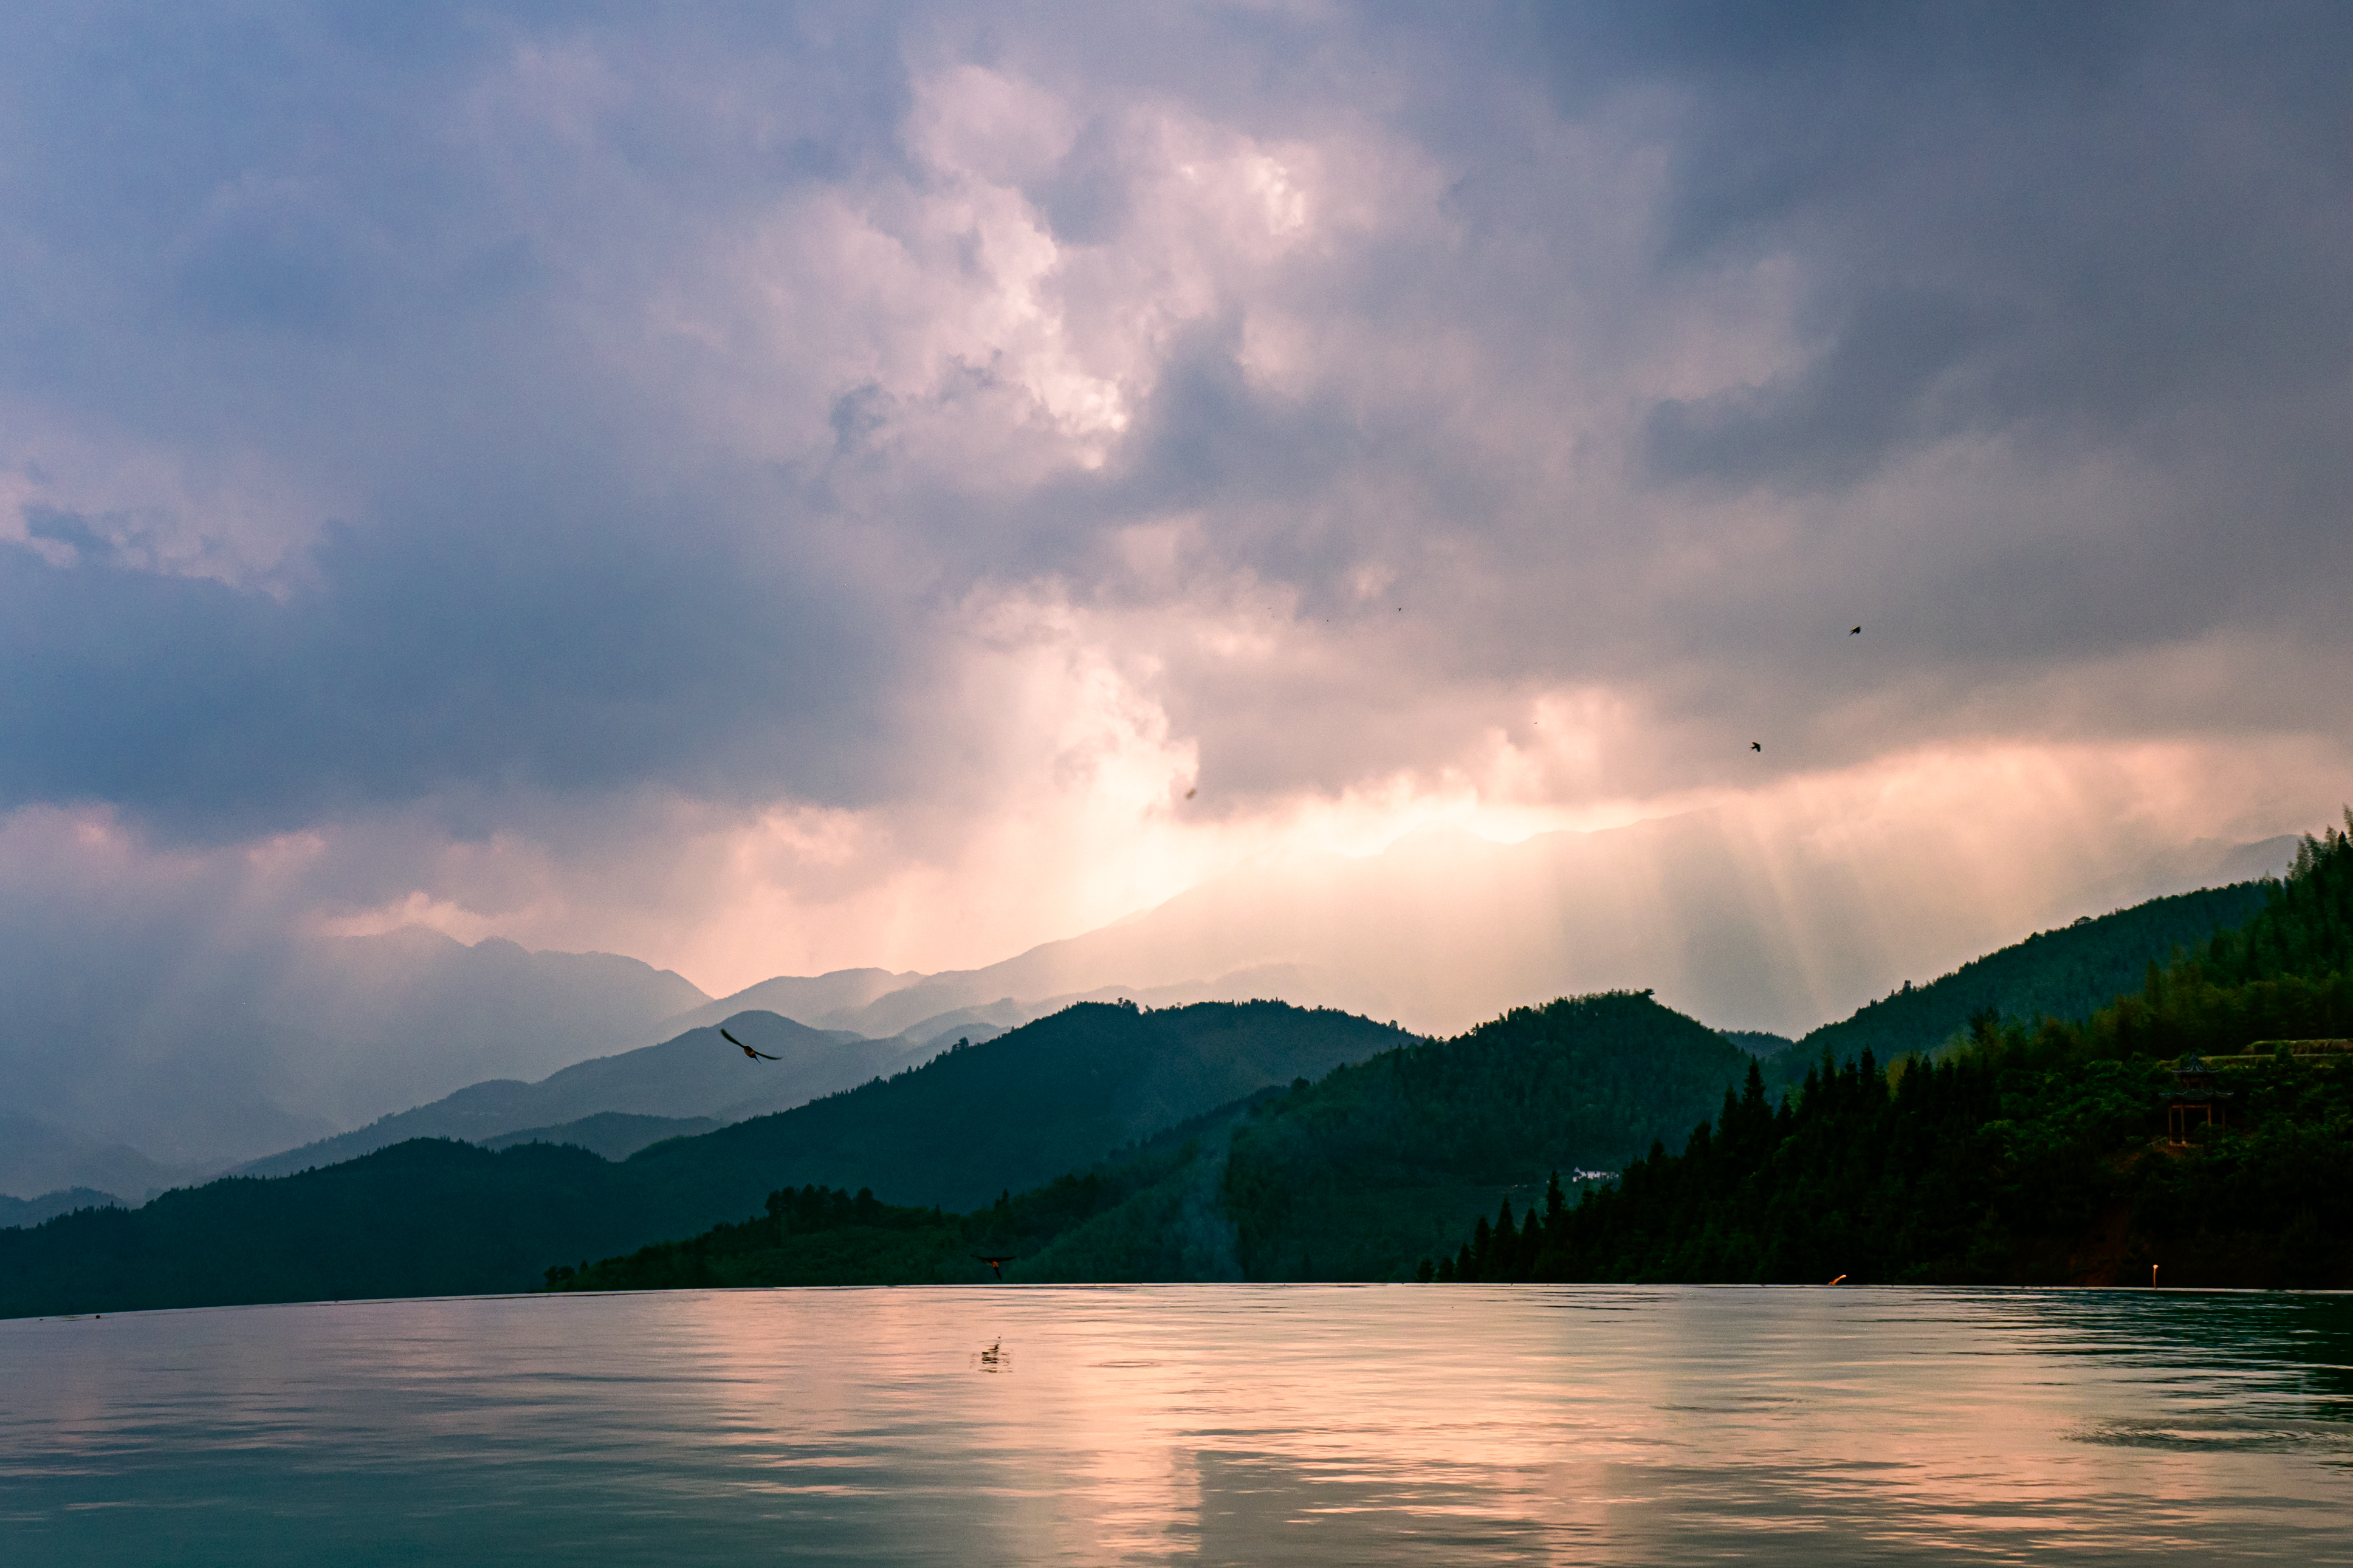
mountain, villa, cloud, water, sky, atmosphere, azure, natural landscape, afterglow, lake, sunlight, dusk, highland, bank, cumulus, mountainous landforms, horizon, landscape, tree, mountain range, sunset, sunrise, hill, calm, dawn, hill station, meteorological phenomenon, evening, reservoir, reflection, lake district, fell, wilderness, ridge, coast, ocean, tarn, mountain river, loch, sound, valley, glacial landform, darkness, inlet, beach, wave, sea, massif, glacial lake, alps, river